Lake Siutghiol

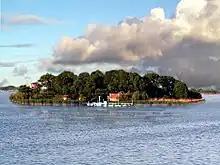
Ovidiu Island

The name of the lake comes from the Turkish "Sütgöl", meaning "the milk lake".